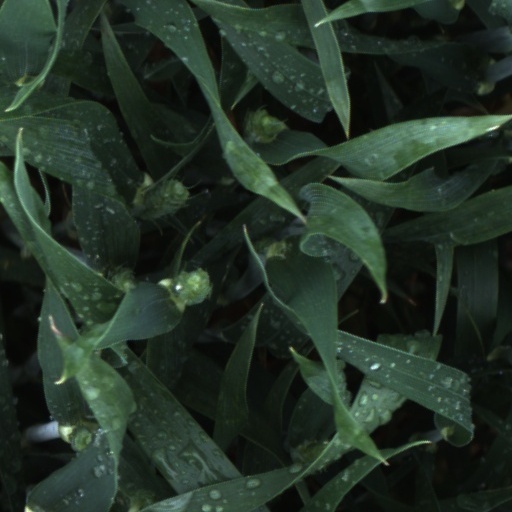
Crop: wheat